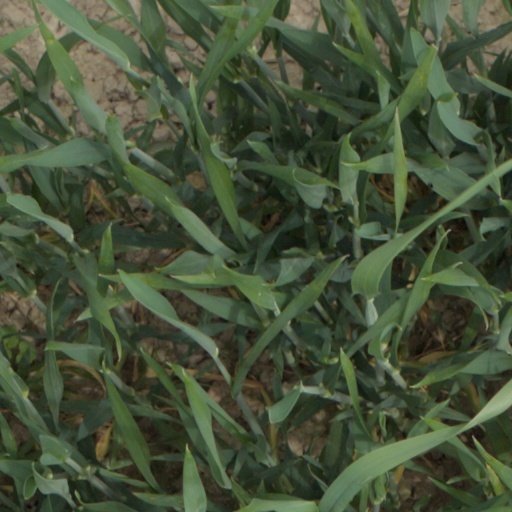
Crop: wheat